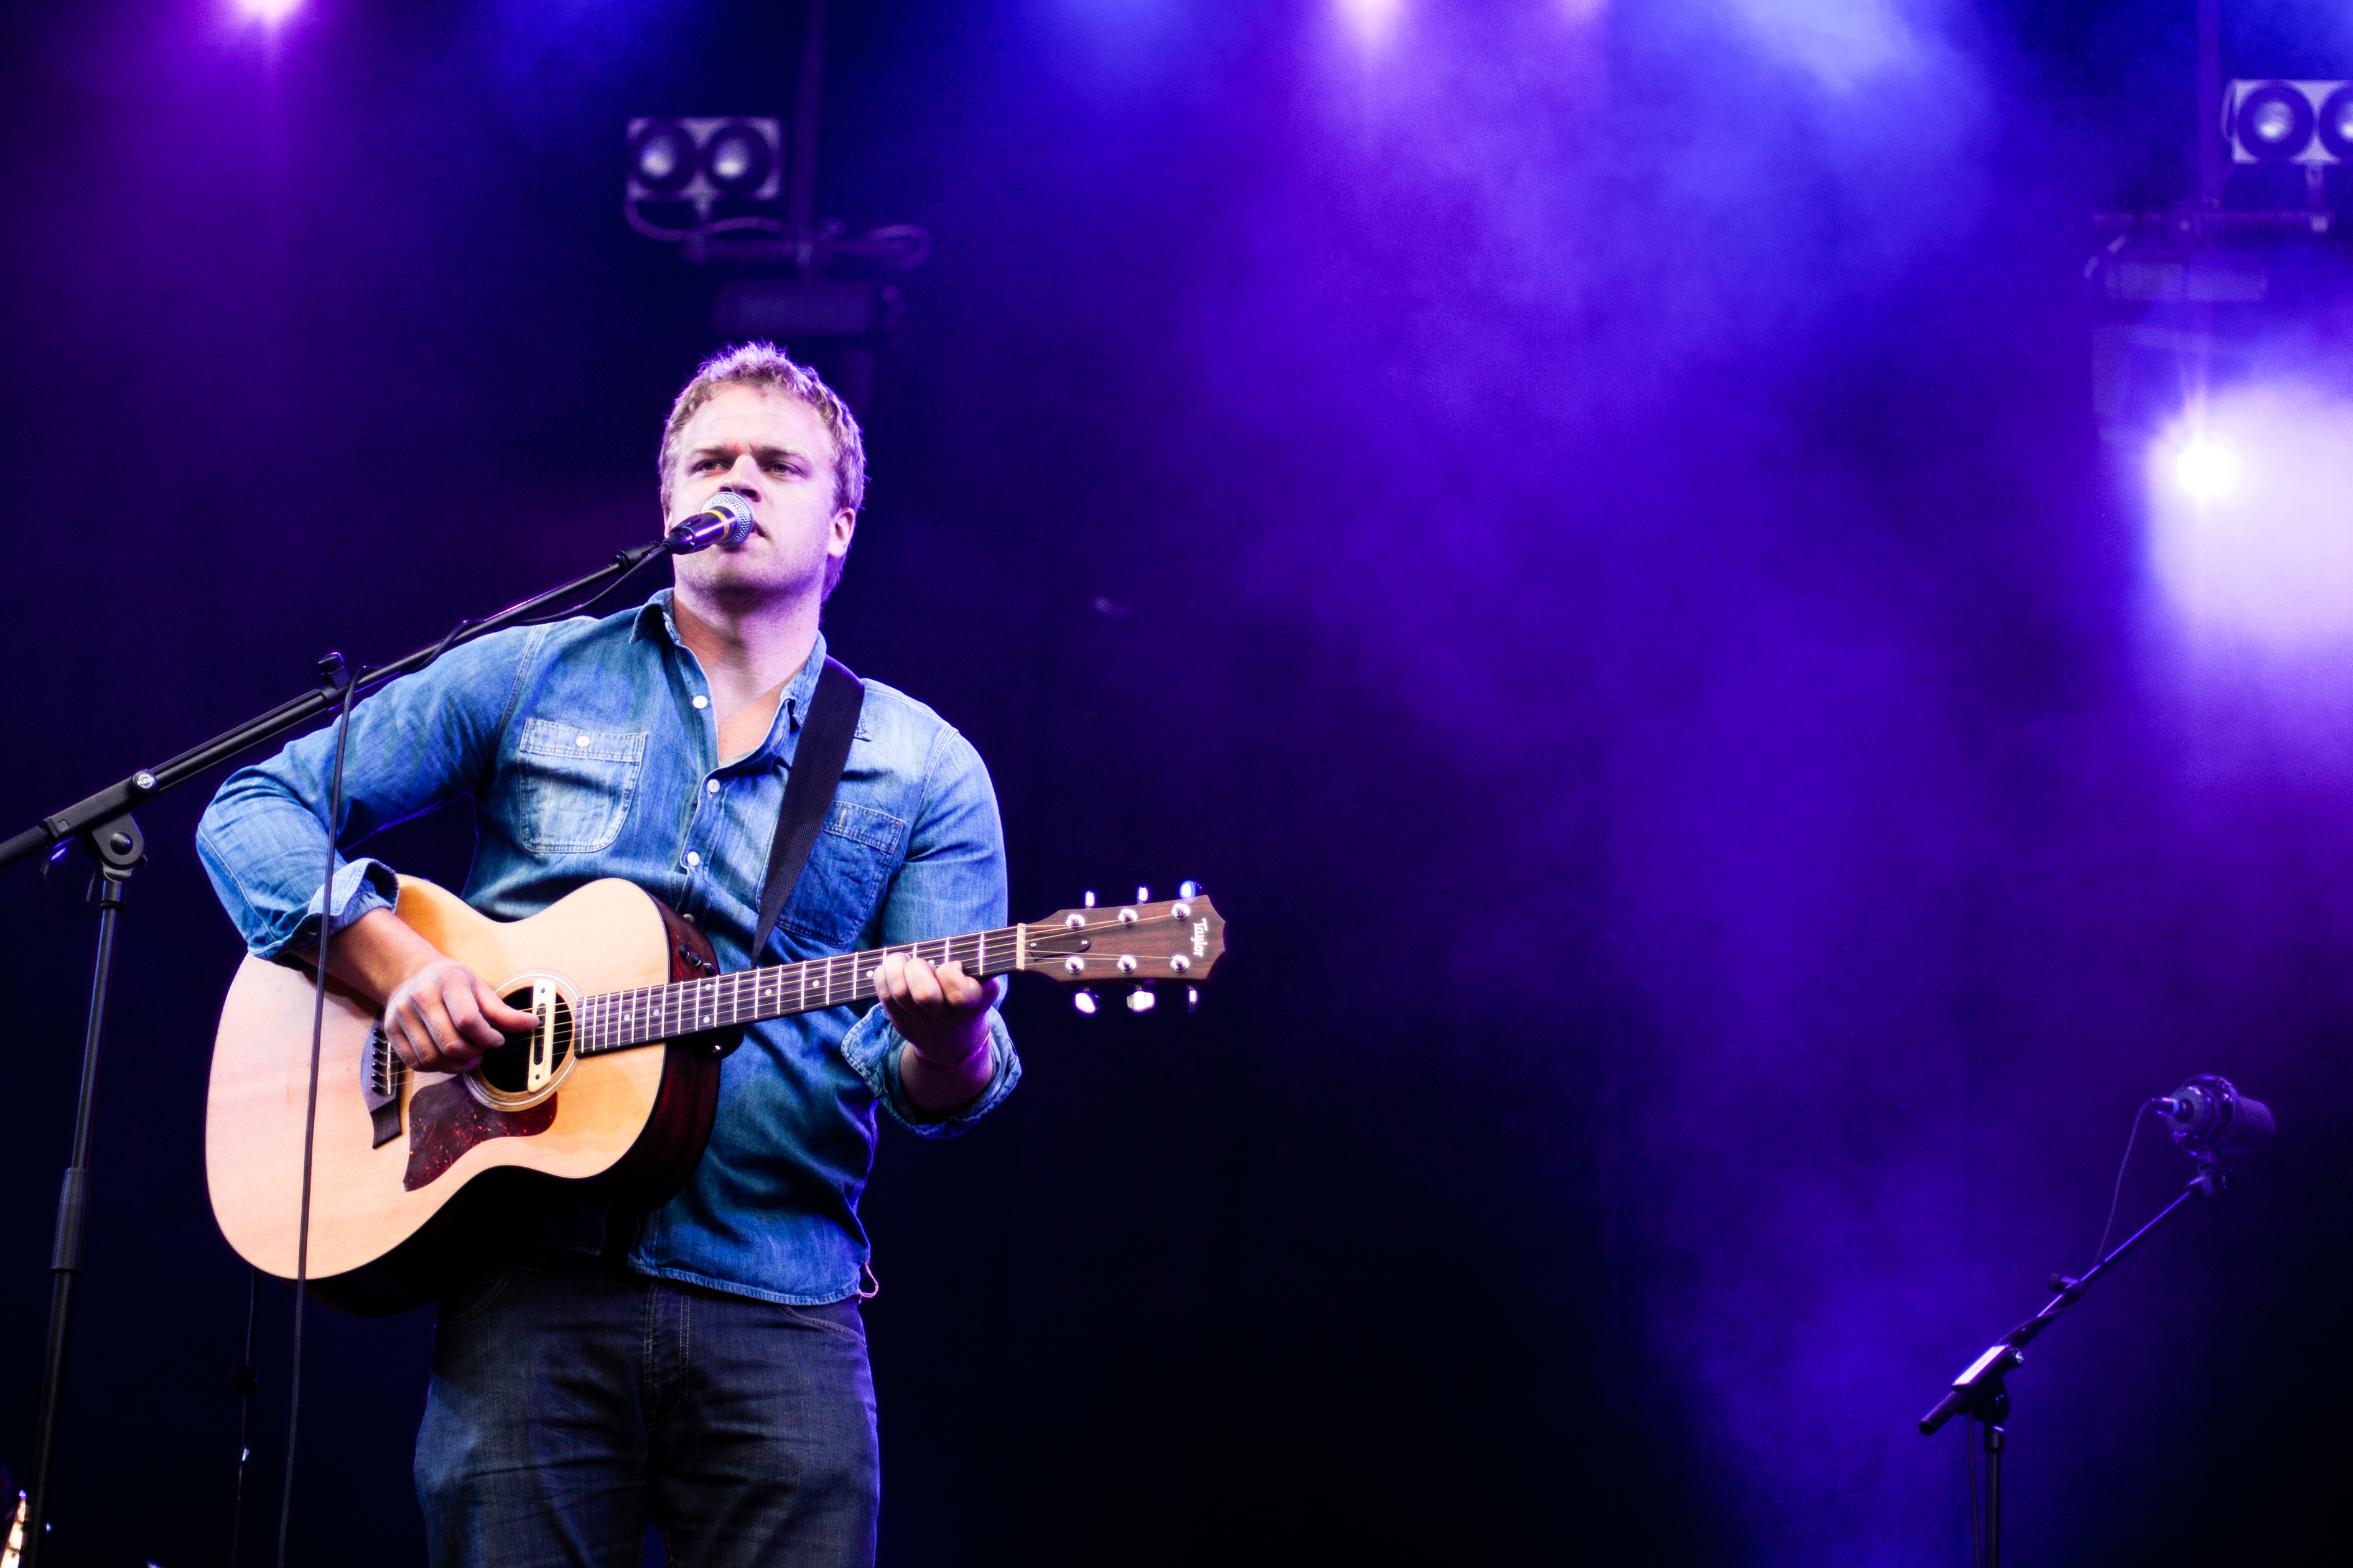
music, concert, band, live, canon, musician, festival, 40d, gig, stage, brussels, bruxelles, 2012, fete, musique, roscoe, fetedelamusique, saintgilles, performance, bassist, singing, guitarist, entertainment, performing arts, singer songwriter, rock concert